Sonnenwagen Aachen

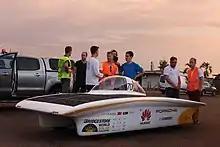
Huawei Sonnenwagen after a test run in Australia

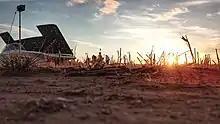
Huawei Sonnenwagen with inclined solar array for better energy capture during sunset

The first solar car "Huawei Sonnenwagen" is named after the 2017 main sponsor, Huawei, and was specifically designed to comply with and perform well in the "Challenger"-class of the Bridgestone World Solar Challenge 2017. The overall design resembles a catamaran with two ship-like bodies encasing the four wheels, and a large, horizontal wing in between carrying the solar cells. This design minimizes frontal area to reduce aerodynamic drag while maximizing exposure of the solar cells to solar irradiation. The driver sits between the wheels on the right side under a curved cockpit glass and is protected by race-grade seat belts and a strong roll bar.